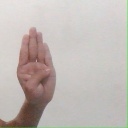
अक्षर: ब